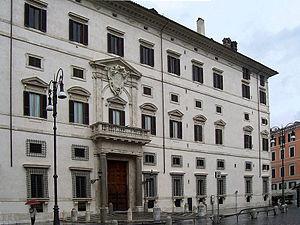
La Piazza Borghese est une place du centre historique de Rome, située dans le rione Campo Marzio.